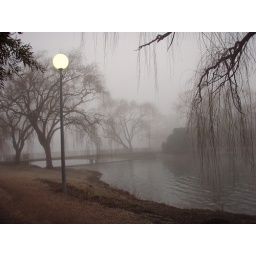
lamp and pedestrian bridge in morning fog